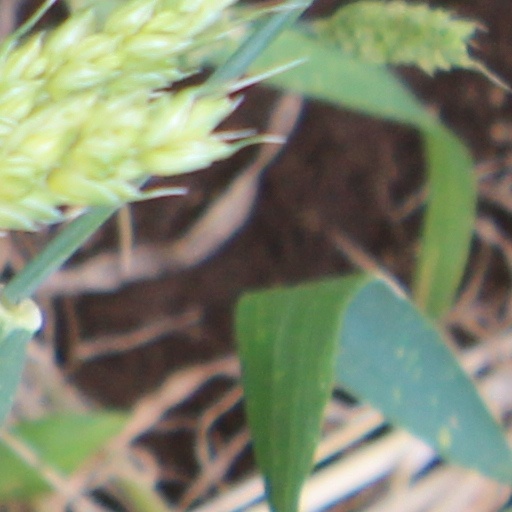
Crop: wheat